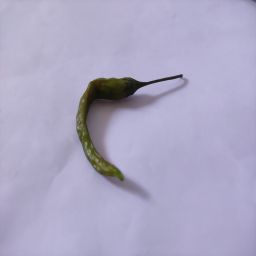
Crop: Chile Pepper
Quality: Old